Fisker Alaska

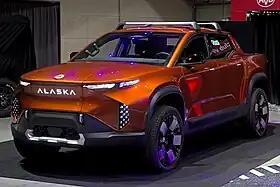

The Fisker Alaska, or the Fisker Kayak for the European market, is a full-size electric pickup truck that was developed by Fisker Inc.